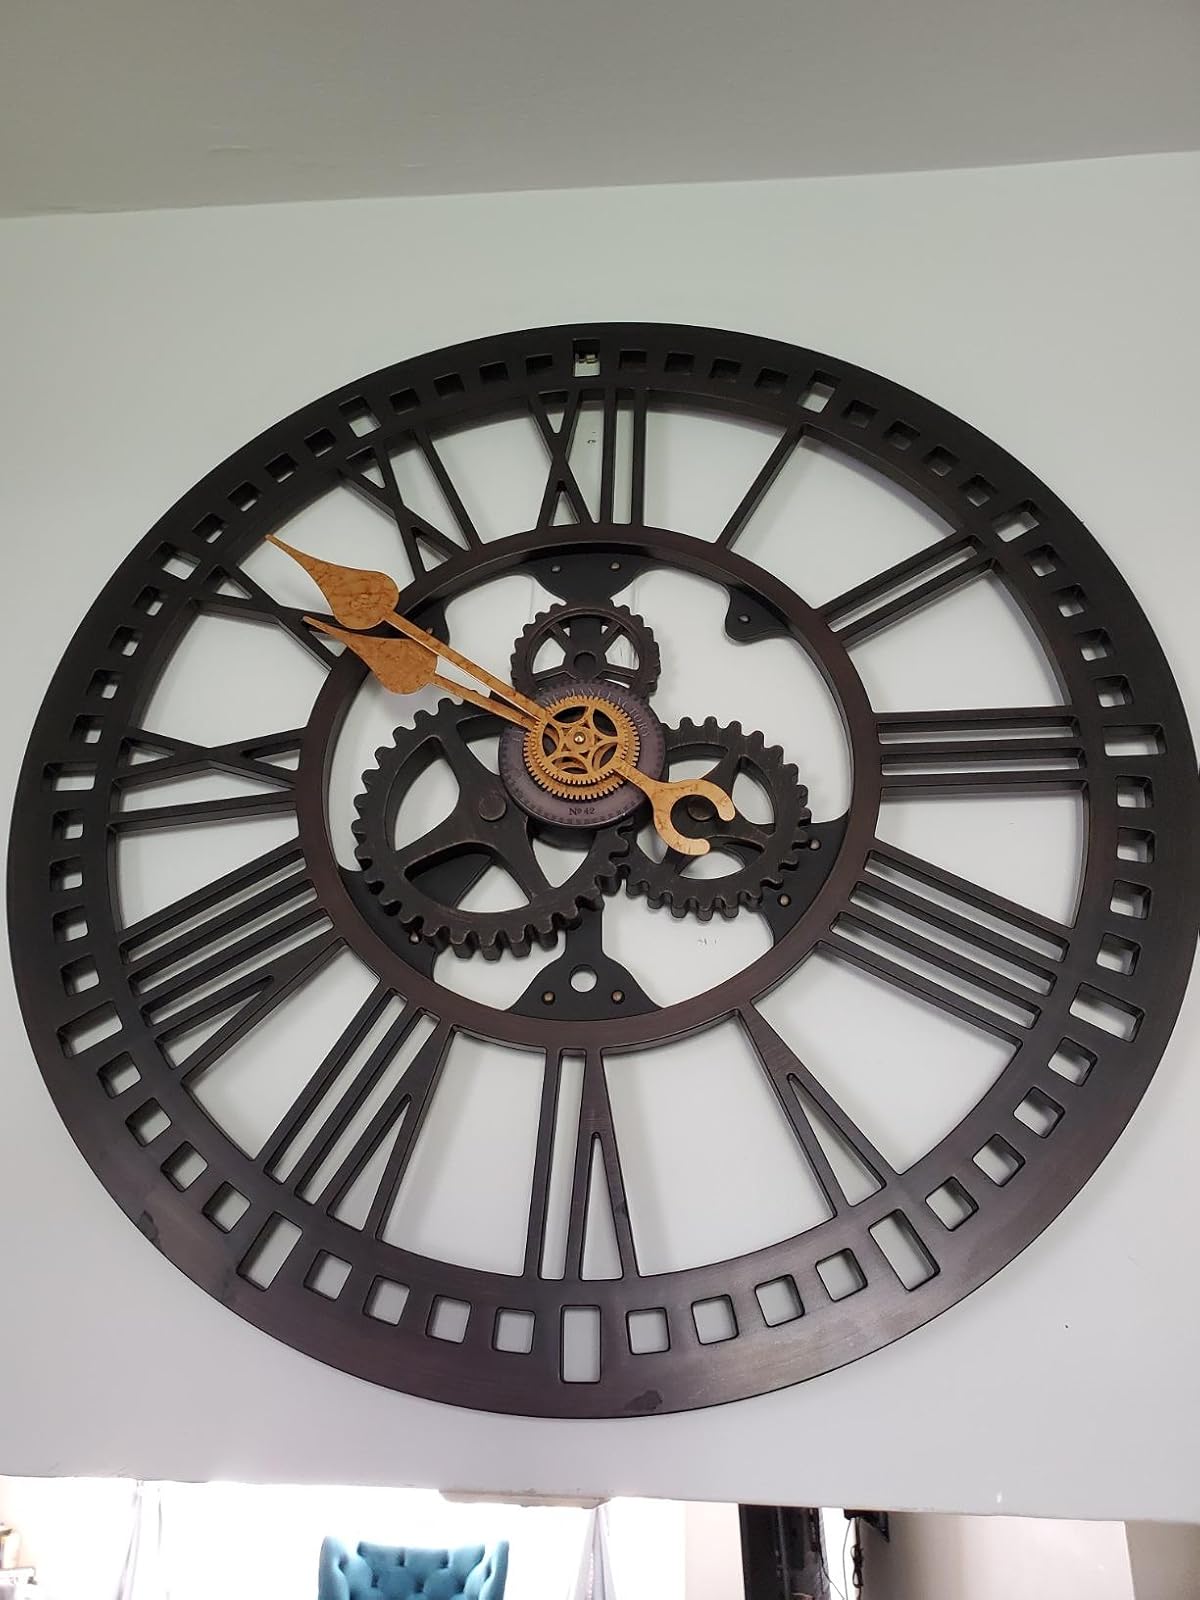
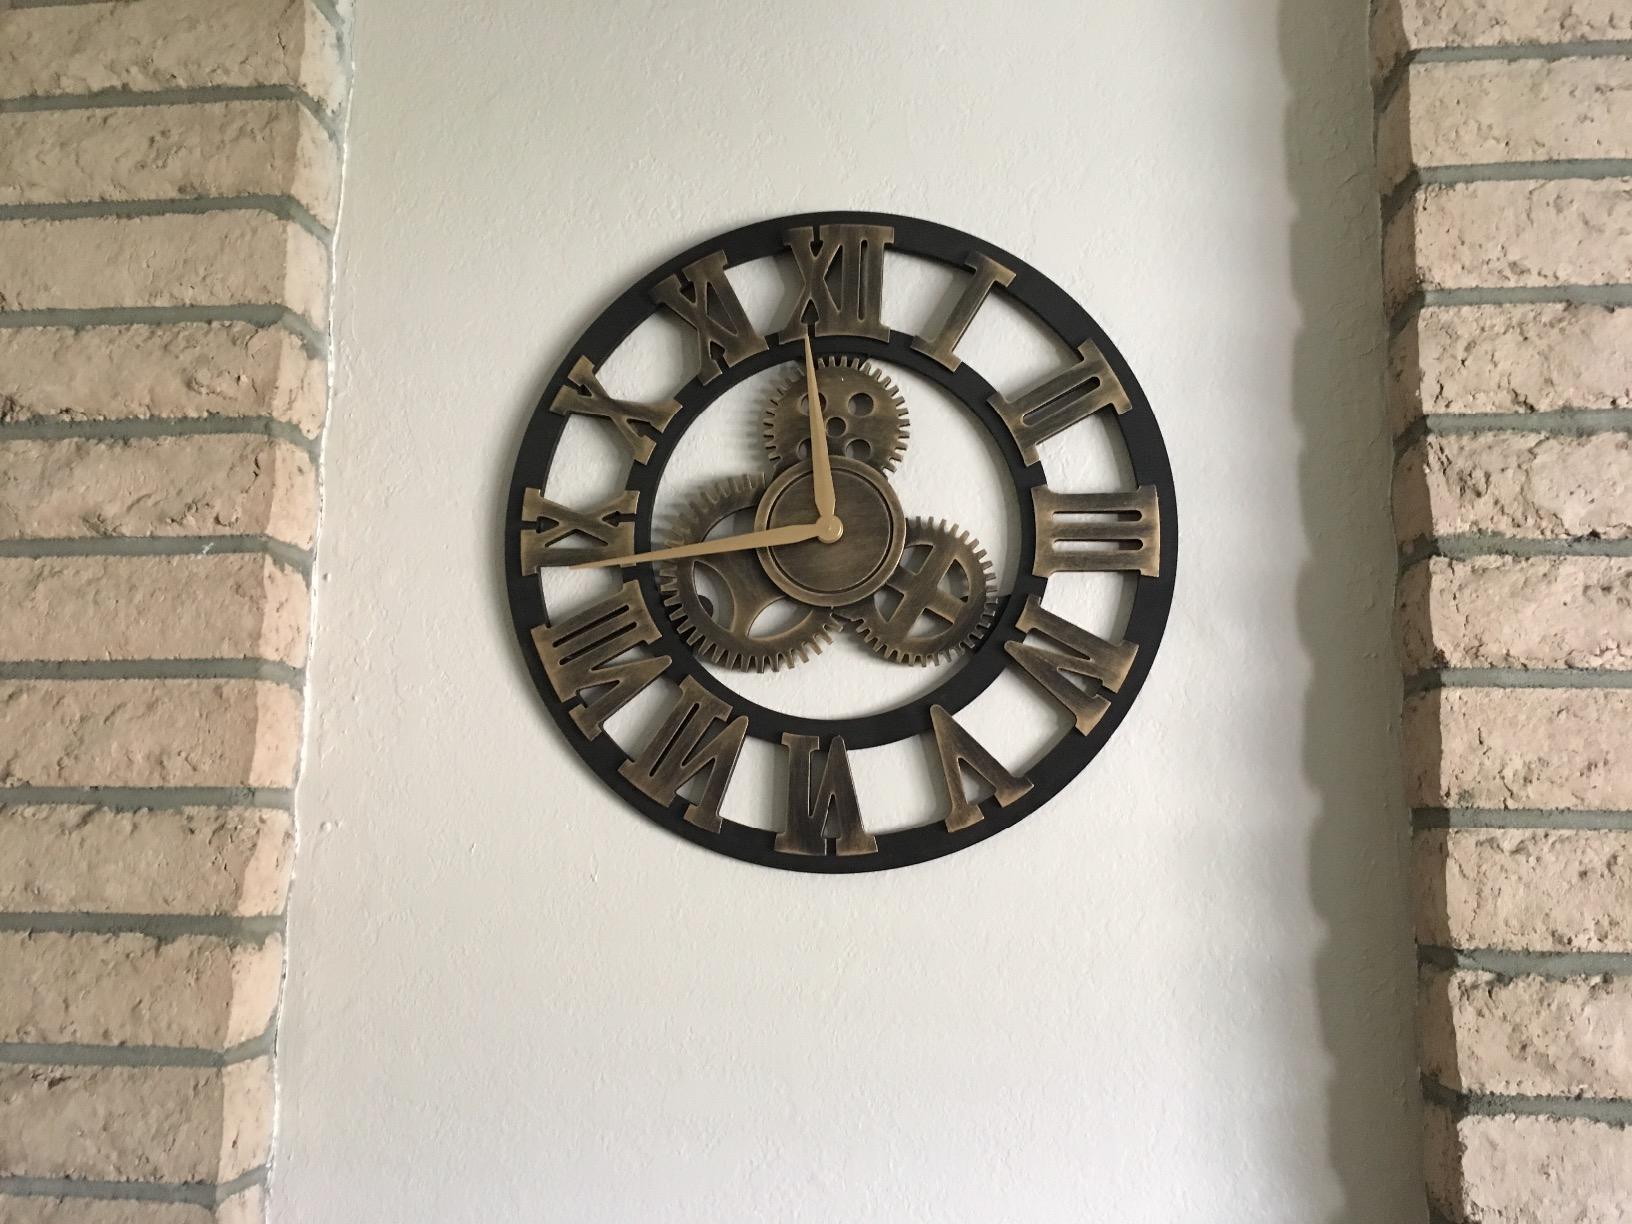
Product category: clock
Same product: no